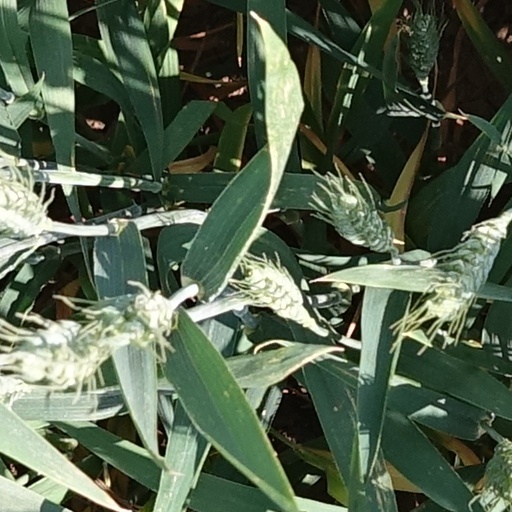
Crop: wheat